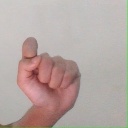
अक्षर: घ